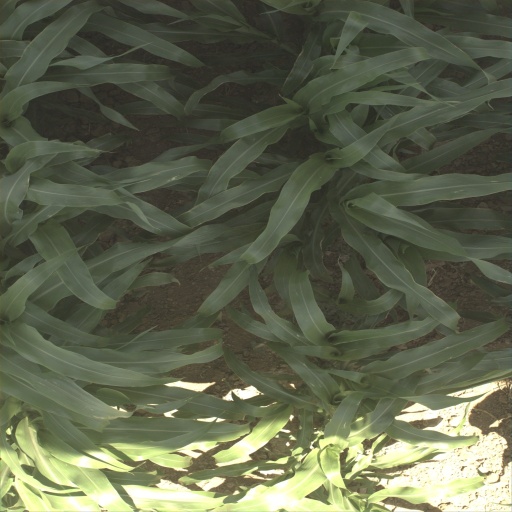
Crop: sorghum